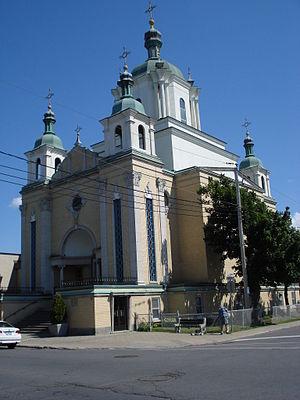
Eglise gréco-catholique ukrainienne Saint Basil le Grand à Lachine
Les chrétiens orientaux forment des minorités religieuses et culturelles au Québec, province canadienne historiquement en majorité catholique de rite latin.